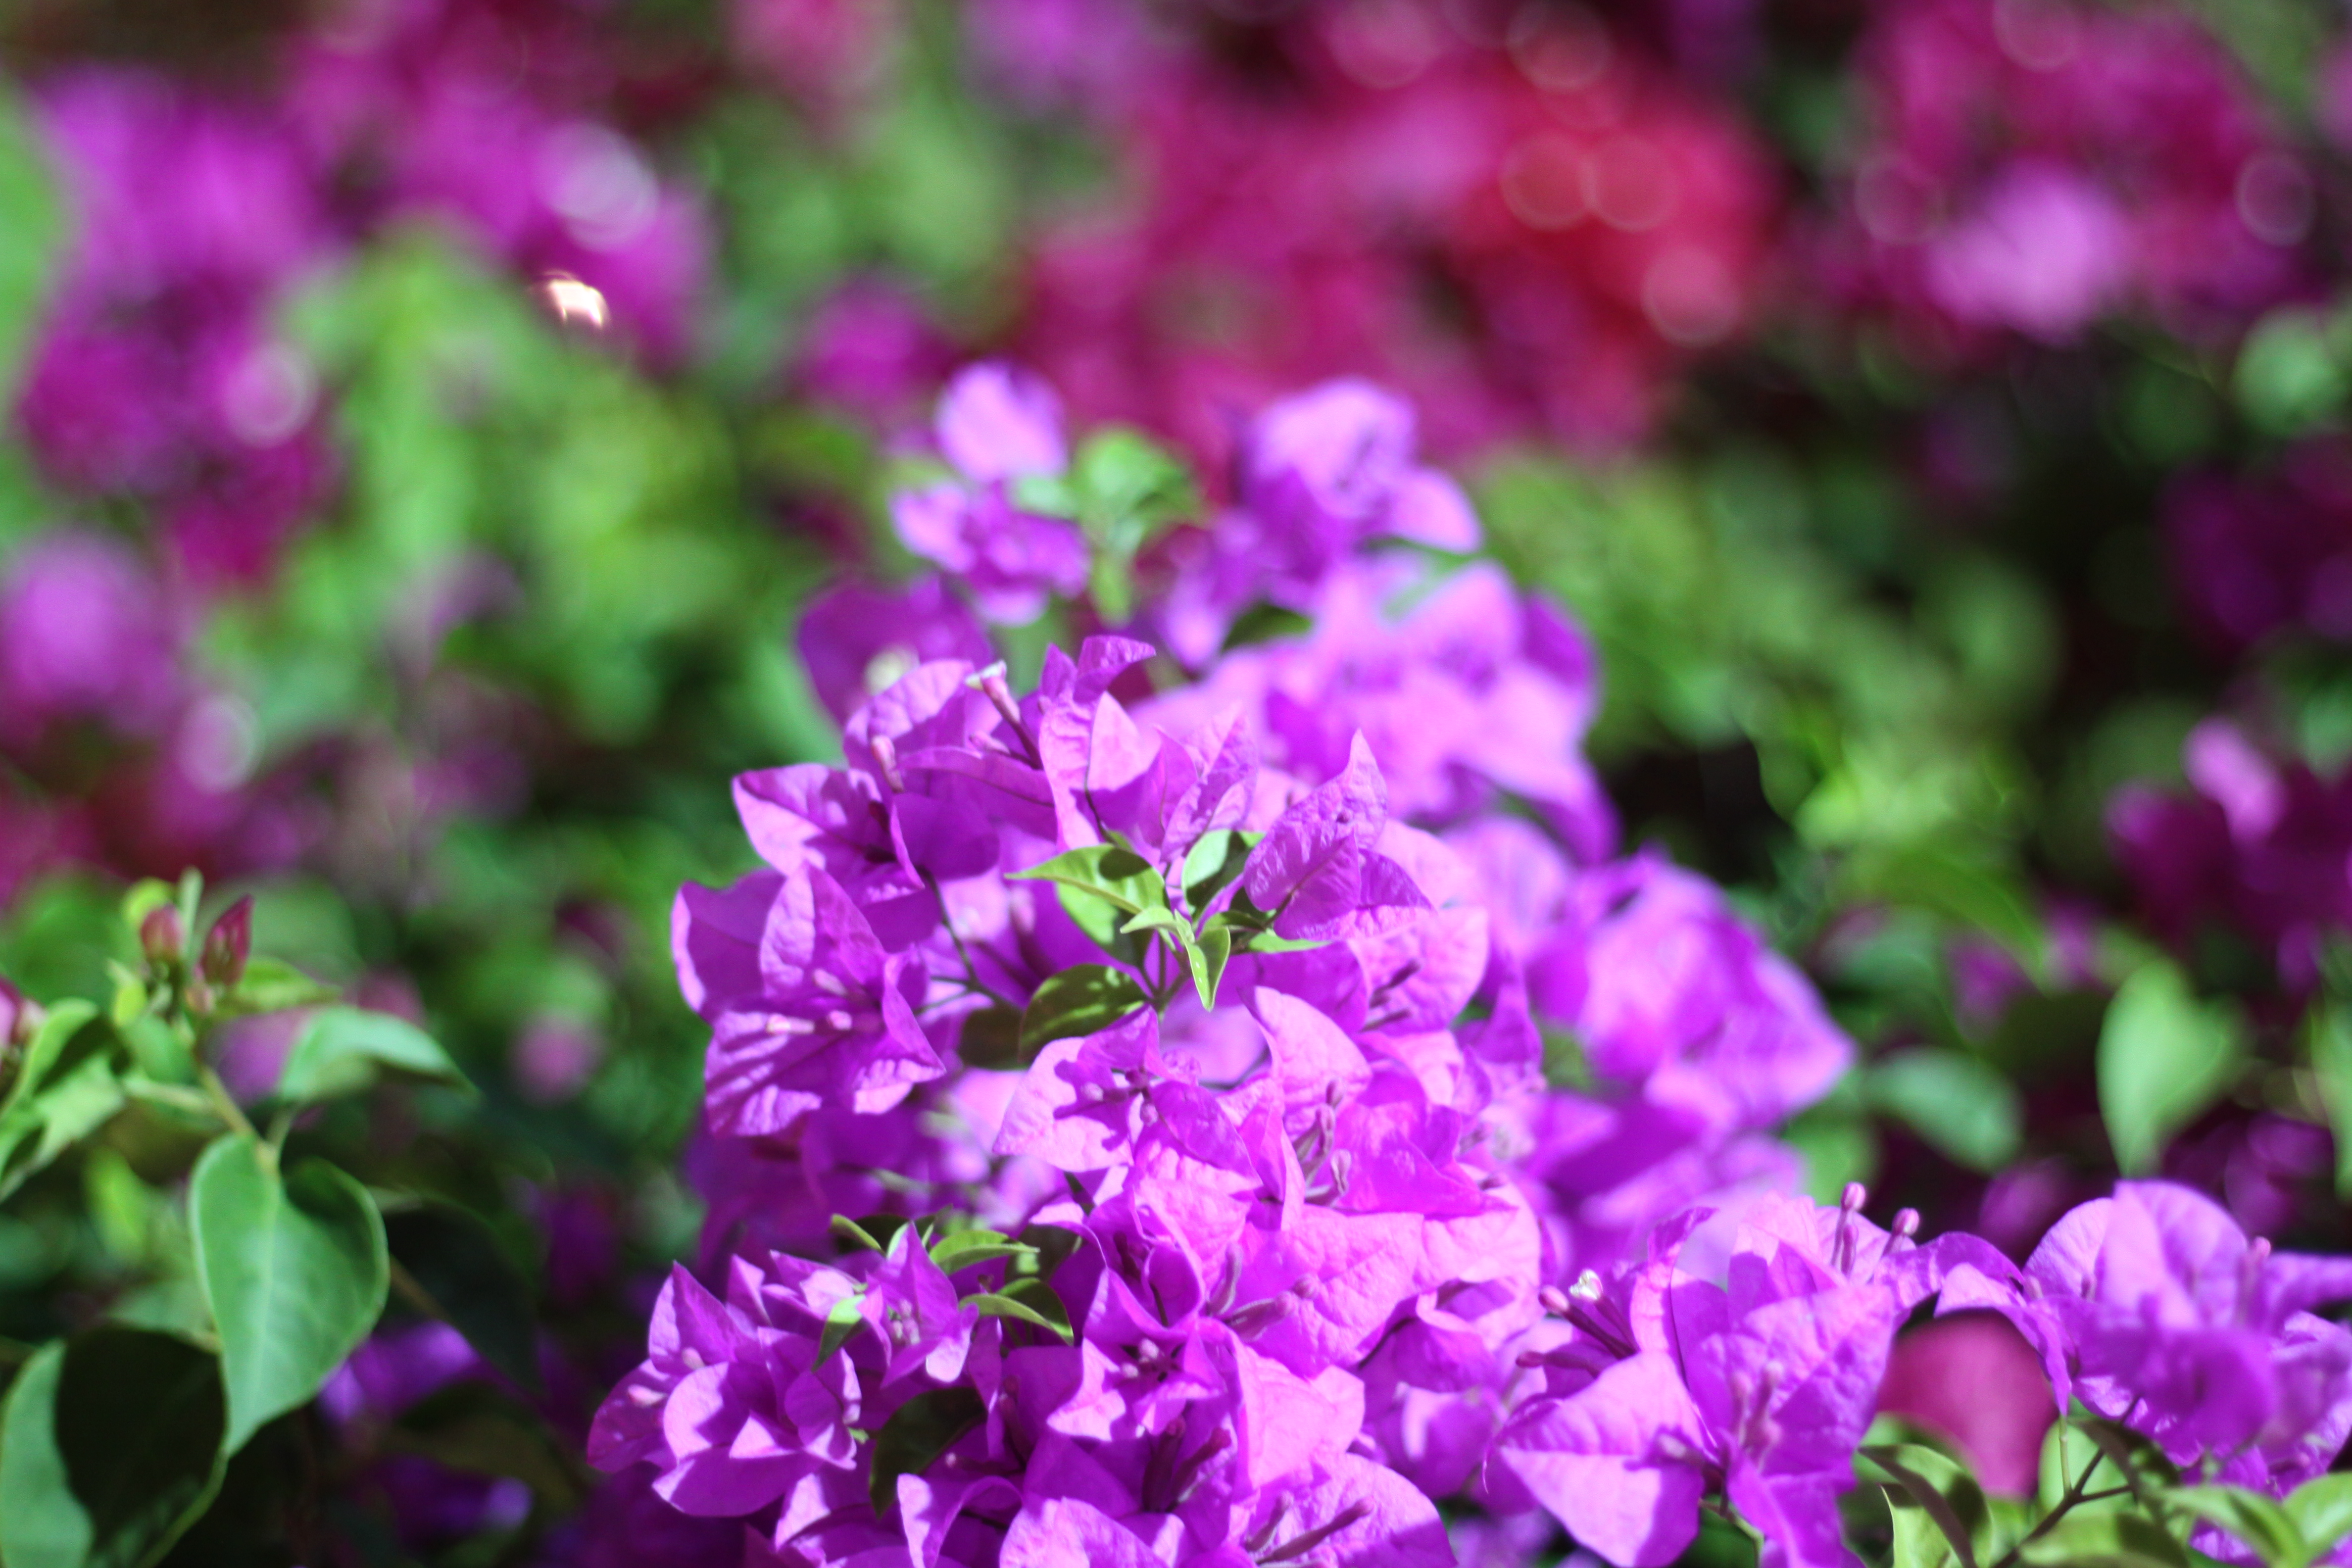
flower, plant, purple, petal, violet, magenta, groundcover, flowering plant, annual plant, herbaceous plant, terrestrial plant, shrub, close up, subshrub, garden, grass, pink family, wildflower, four o clock family, perennial plant, ericales, violet family, rhododendron, impatiens, lobelia, cornales